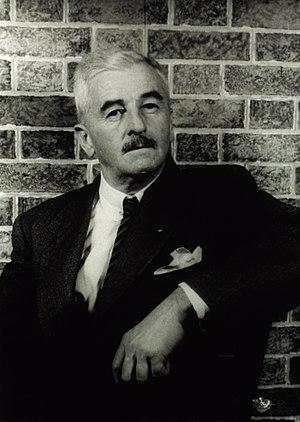
William Faulkner est un romancier et nouvelliste américain, né William Cuthbert Falkner le 25 septembre 1897 à New Albany, dans l'État du Mississippi, et mort le 6 juillet 1962 à Byhalia dans le même État. Publié à partir des années 1920, il reçoit le prix Nobel de littérature en 1949, alors qu'il est encore relativement peu connu.
La fureur décrite à la base comme une émotion violente qui s'exprime à la suite d'une forte colère, peut être liée à une excitation irrésistible. Ce mot peut également dénommer un caractère de violence intense décrivant un comportement humain mais qui peut aussi être lié à un état naturel.
La culture des États-Unis tire ses origines et est principalement fondée sur la culture occidentale, mais est aussi influencée par de nombreuses autres cultures et peuples comme les Afro-Américains, les Amérindiens, les Asio-Américains, les Polynésiens et les Latino-américains. Elle possède toutefois ses propres caractéristiques sociales et culturelles, notamment sa langue, sa musique, son cinéma, ses arts, ses codes sociaux, sa cuisine et son folklore. Les États-Unis d'Amérique sont un pays divers ethniquement et racialement en conséquence d'immigrations massives en provenance de nombreux pays tout au long de leur histoire.
Gabriel García Márquez, né le 6 mars 1927 à Aracataca et mort le 17 avril 2014 à Mexico, est un écrivain colombien.
Barton Fink est un thriller psychologique dramatique américano-britannique écrit, produit, monté et réalisé par Joel et Ethan Coen, sorti en 1991. Dans le Hollywood des années 1940, un jeune auteur de pièces de théâtre new yorkais, est embauché par un grand studio en tant que scénariste. Il fait la rencontre de Charlie Meadows, un commercial en assurance, interprété par John Goodman, dans un hôtel miteux à l'atmosphère étrange.